Hearing dog

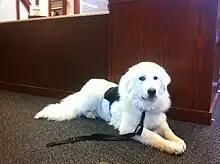
Service Dog in down-stay while handler is busy checking out books at library.

In the United States, Title III of the Americans with Disabilities Act of 1990 allows hearing dogs, along with guide and service dogs, access to anywhere the general public is permitted. The Fair Housing Act allows hearing dogs as well as other types of assistance animals to visit and live in housing developments that have no pets policies. The U.S. Department of Housing and Urban Development's Office of Fair Housing and Equal Opportunity investigates complaints from the public alleging denials of reasonable accommodation requests involving assistance animals. Some state laws also provide access protection or additional guidelines, such as fines or criminal penalties for interfering with or denying access to a hearing dog team.